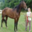
Label: horse